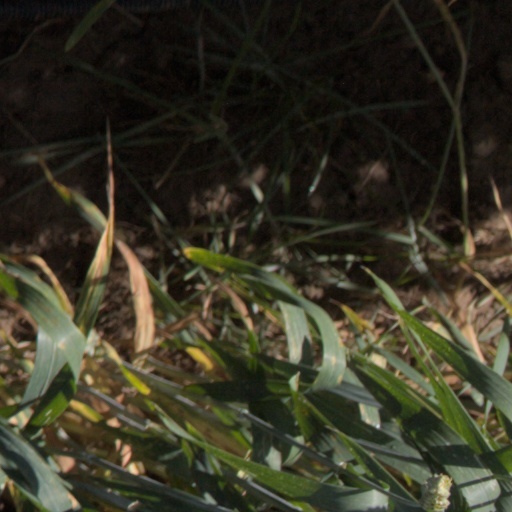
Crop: wheat